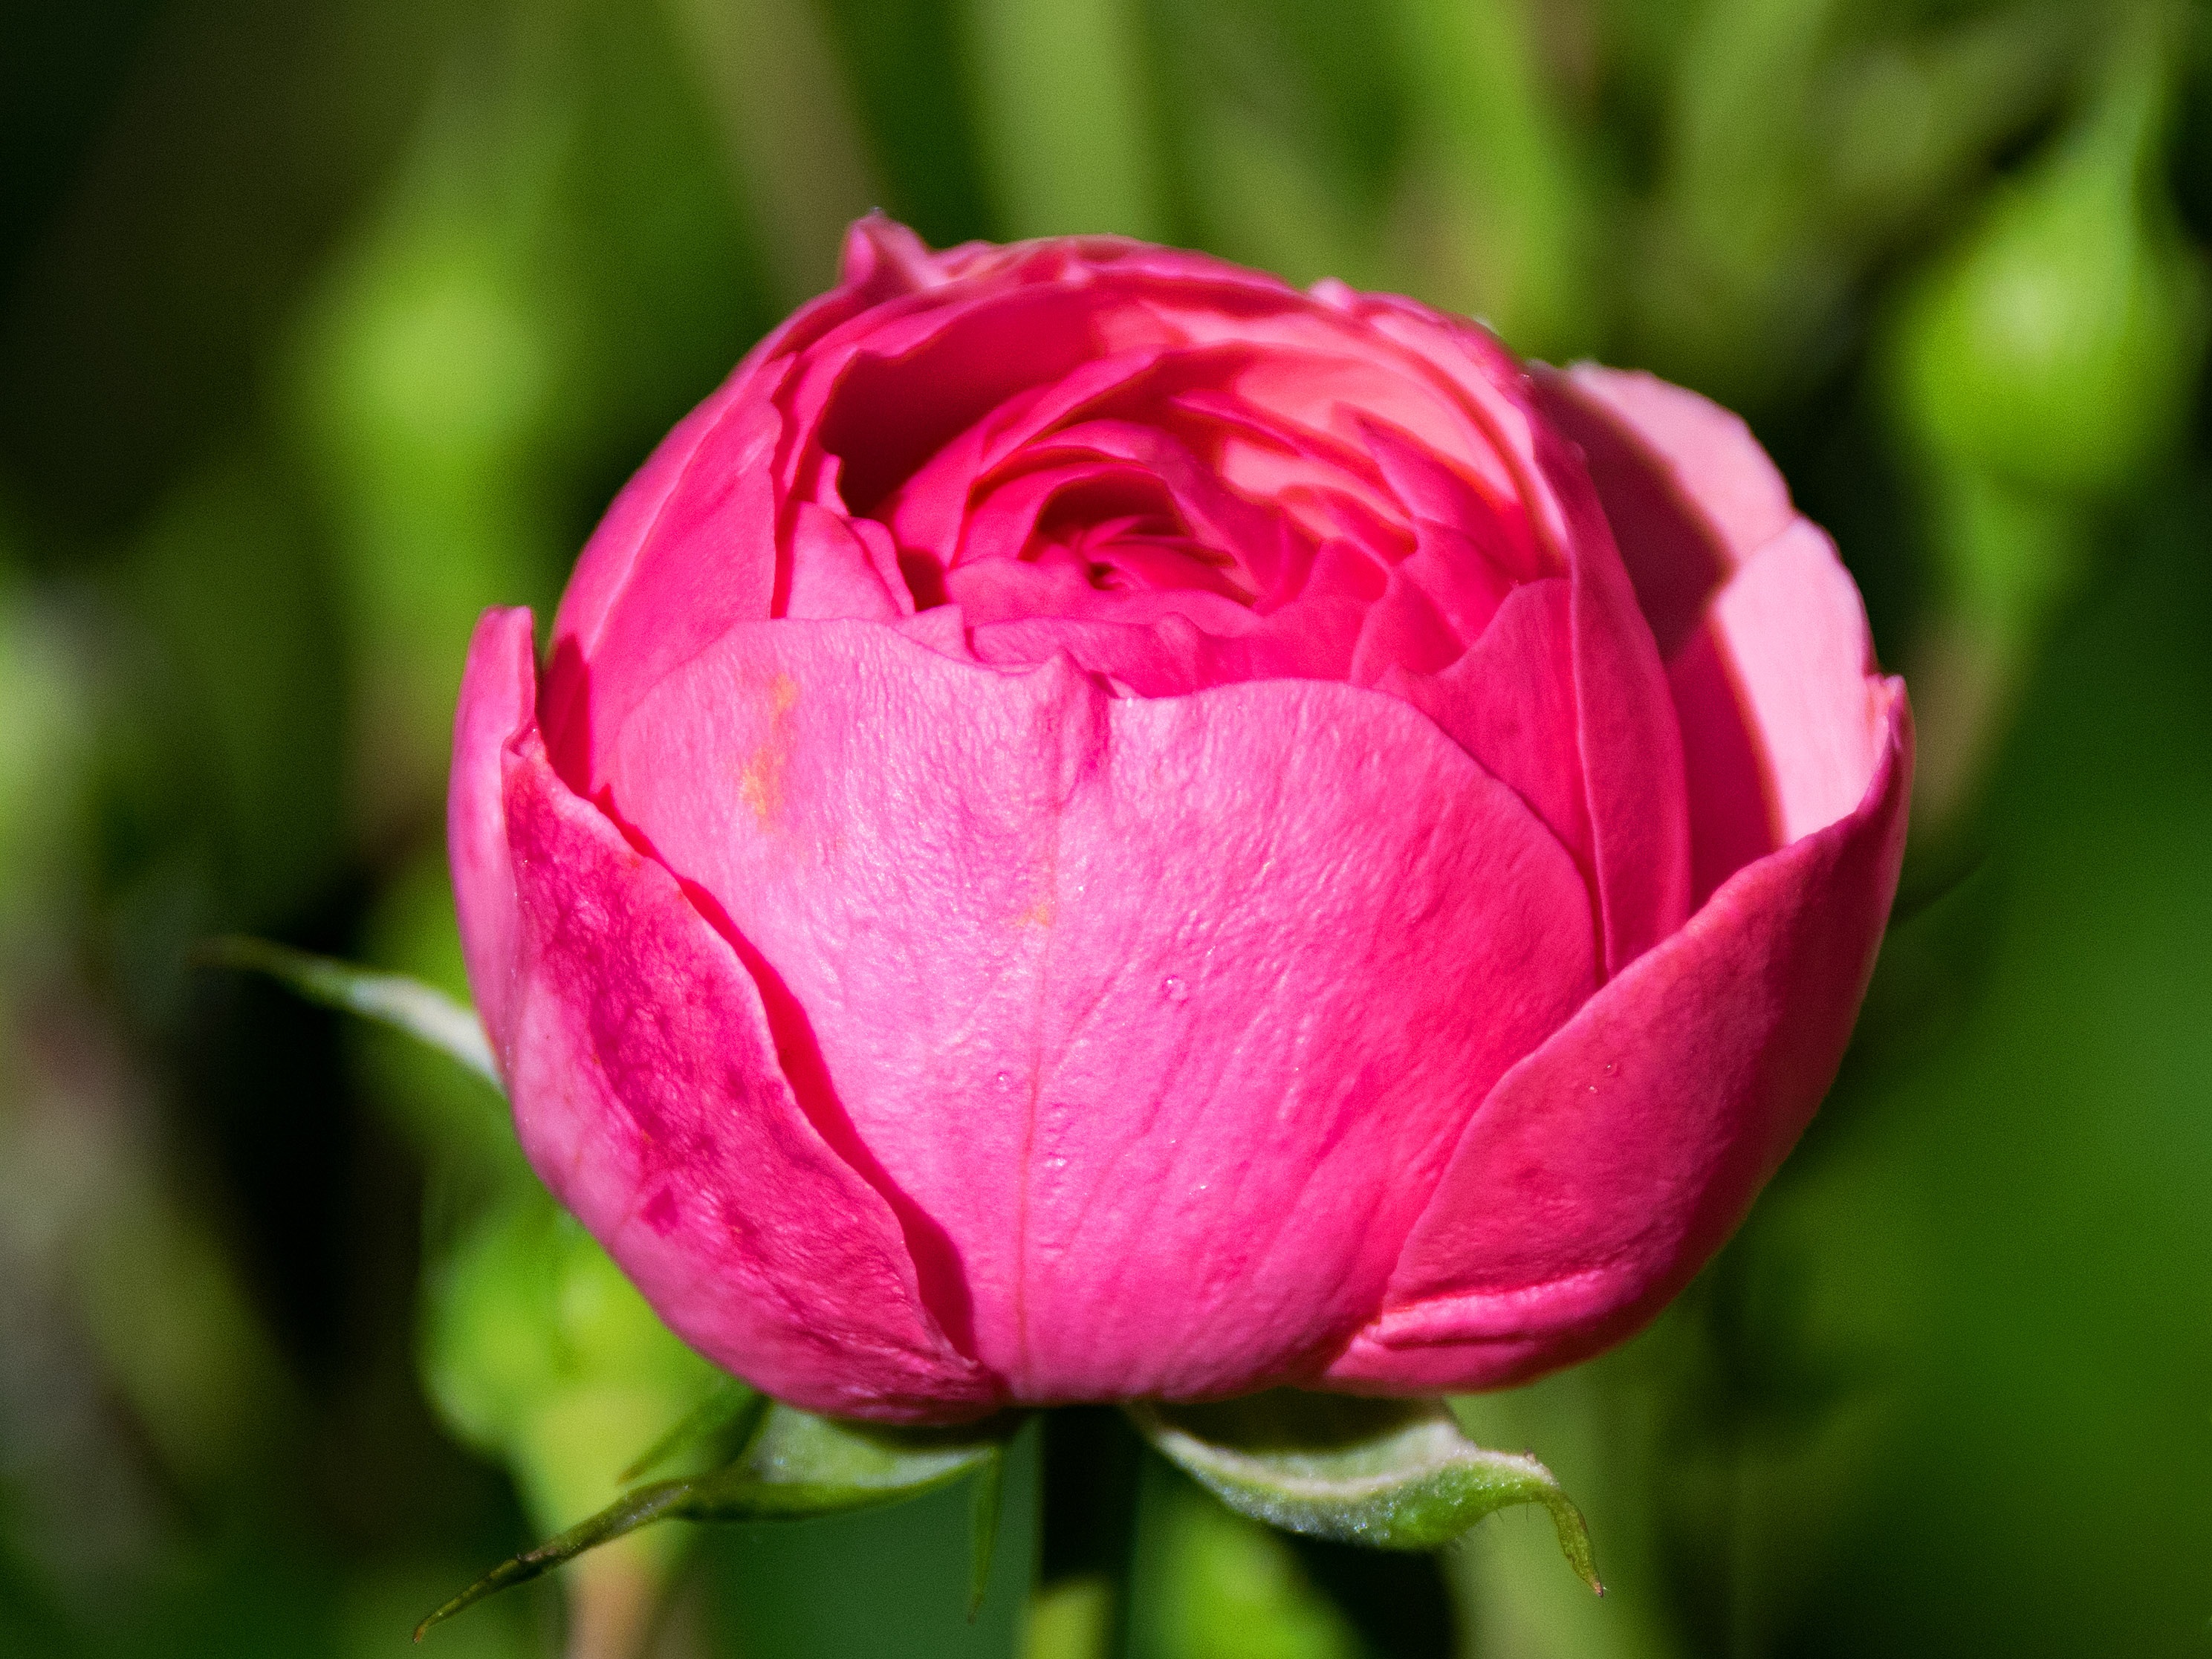
nature, blossom, plant, flower, petal, bloom, rose, pink, flora, flowers, bud, peony, floribunda, macro photography, flowering plant, garden roses, plant stem, land plant, rosa centifolia, pomponella